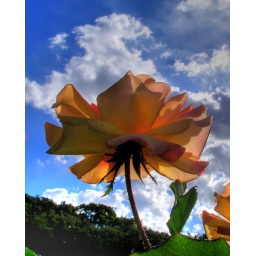
Orange, backed by a blue sky